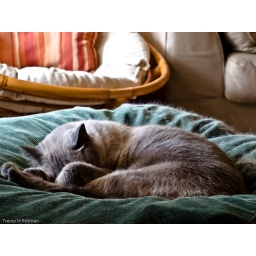
Emerson doing his best to ignore me as he continues to try to take over the bean bag chair with his fur.